Triton cockatoo

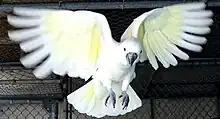
In flight

The Triton Cockatoo is almost exclusively arboreal and are rarely found in groups numbering more than half a dozen individuals. They prefer the thick jungle forest found on hillsides and whilst most are commonly found in lower and moderate elevations they have been found in forests above sea level.